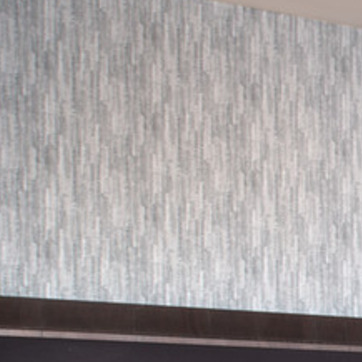
Material: wallpaper